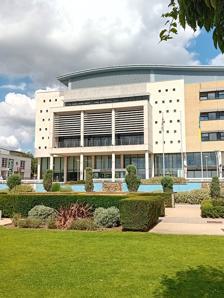
Building: Harlow Civic Centre
Country: United Kingdom
Year built: 2004
Municipal building in Harlow, Essex, England Harlow Civic Centre The building in 2023 Location Water Gardens, Harlow Coordinates 51°46′03″N 0°05′38″E / 51.7676°N 0.0938°E / 51.7676; 0.0938 Built 2004 Architect Benoy Architects Architectural style(s) Modern style Shown in Essex Harlow Civic Centre is a municipal building in Harlow , a town in Essex , in England. It is the offices and meeting place of Harlow District Council . History The old Harlow Town Hall After Harlow was designated as a new town on 25 March 1947, the new Harlow Development Corporation commissioned its own offices, Adams House on the east side of the Market Square. A simple, three storey office block, it was designed by a Manchester -born architect, John Graham, and completed in the early 1950s. Harlow became an urban district in 1955, and the new council was initially accommodated at Netteswell Hall and Netteswell House, on Park Lane. However, the new council leaders needed a permanent meeting place and the site they chose was on the south side of Cross Street in an area known as The High. The new town hall was designed by Sir Frederick Gibberd in the modern style , built in concrete and was officially opened by Lord Attlee in 1960. The design involved a nine-storey tower with a rooftop viewing room which was designed by John Graham. Gibberd had originally wanted the tower to be at least 15 storeys high but cost constraints did not allow that. By the early 21st century, the town hall was becoming increasingly dilapidated and civic leaders decided to demolish it, and to commission a new mixed-use complex involving a retail mall and new civic offices. The site selected incorporated the footprint of the old town hall but also extended south towards a landscaped area, which contained concrete lined pools known as the Water Gardens. The old town hall was demolished in 2002. The Water Gardens, which contained a series of sculptures by Henry Moore , had to be severely truncated to accommodate the new development. The new complex was designed by Benoy Architects in the modern style, built in concrete and glass and was officially opened by Prince Richard, Duke of Gloucester on 19 May 2004. The design involved an asymmetrical main frontage facing south onto the gardens. The civic centre was at the west end of the complex and featured a three bay rectangular portico formed by columns supporting a balcony and a series of huge louvres on the first floor. Internally, the principal room was the council chamber, located behind the louvres. The proclamation of King Charles III was read out from the balcony on 11 September 2022. Works of art in the civic centre include a painting by André Verlon entitled "Barrage". References